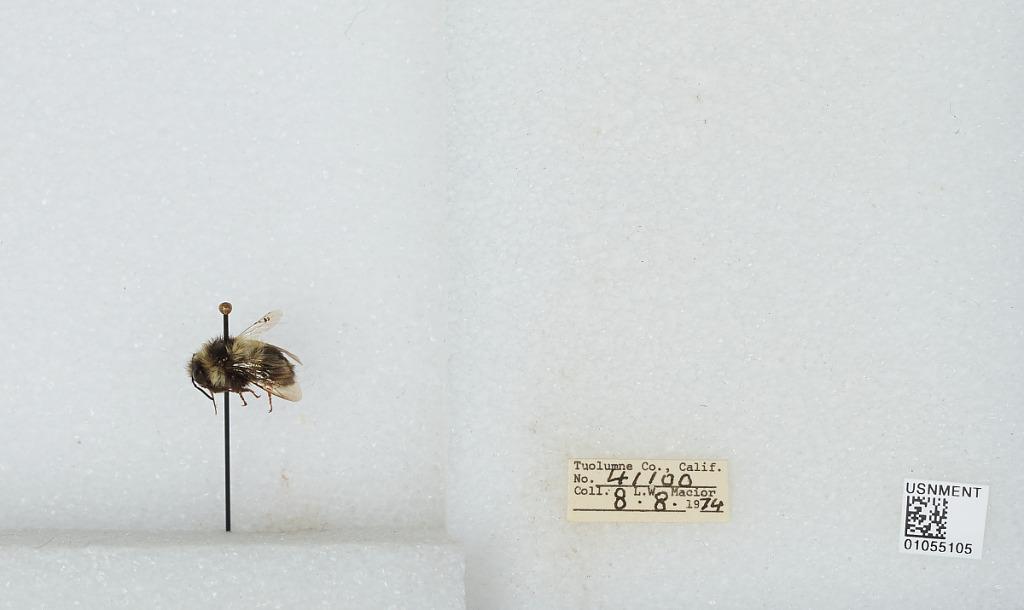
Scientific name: Bombus bifarius nearcticus
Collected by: L. Macior
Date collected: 1974-8-8
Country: United States
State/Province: California
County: Tuolumne
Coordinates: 38.02, -119.93